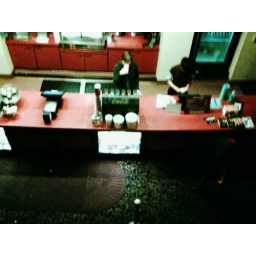
Another shot from the balcony over the lobby from this cool vintage theater in Santa Cruz